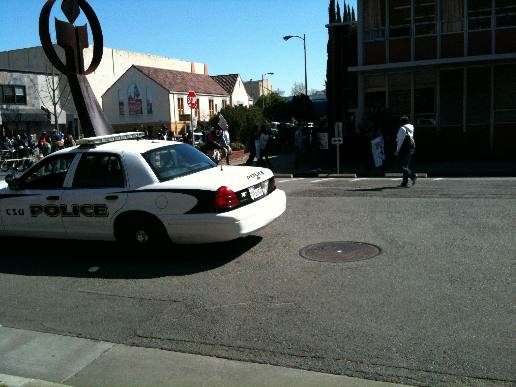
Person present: No